No More Heroes: Heroes' Paradise

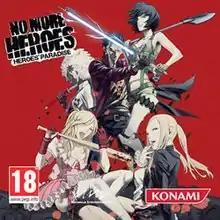
European cover art

is a 2010 action-adventure game developed by feelplus. The game is an enhanced port of the 2007 Wii video game "No More Heroes", originally developed by Grasshopper Manufacture and directed by Goichi Suda.